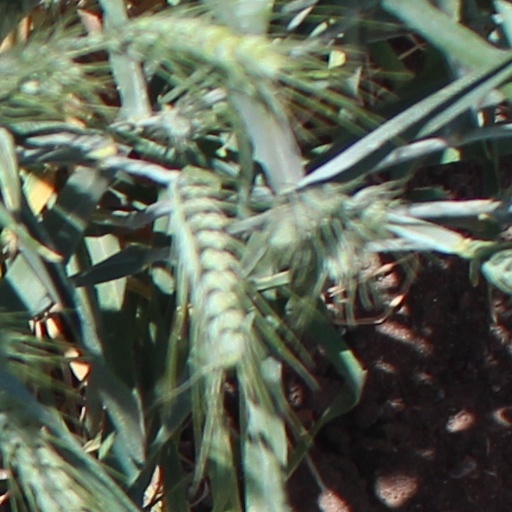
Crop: wheat